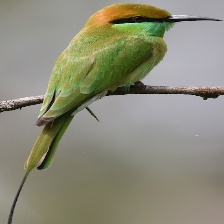
Species: ASIAN GREEN BEE EATER
Scientific name: MEROPS ORIENTALIS
ImageNet parent category: bee_eater